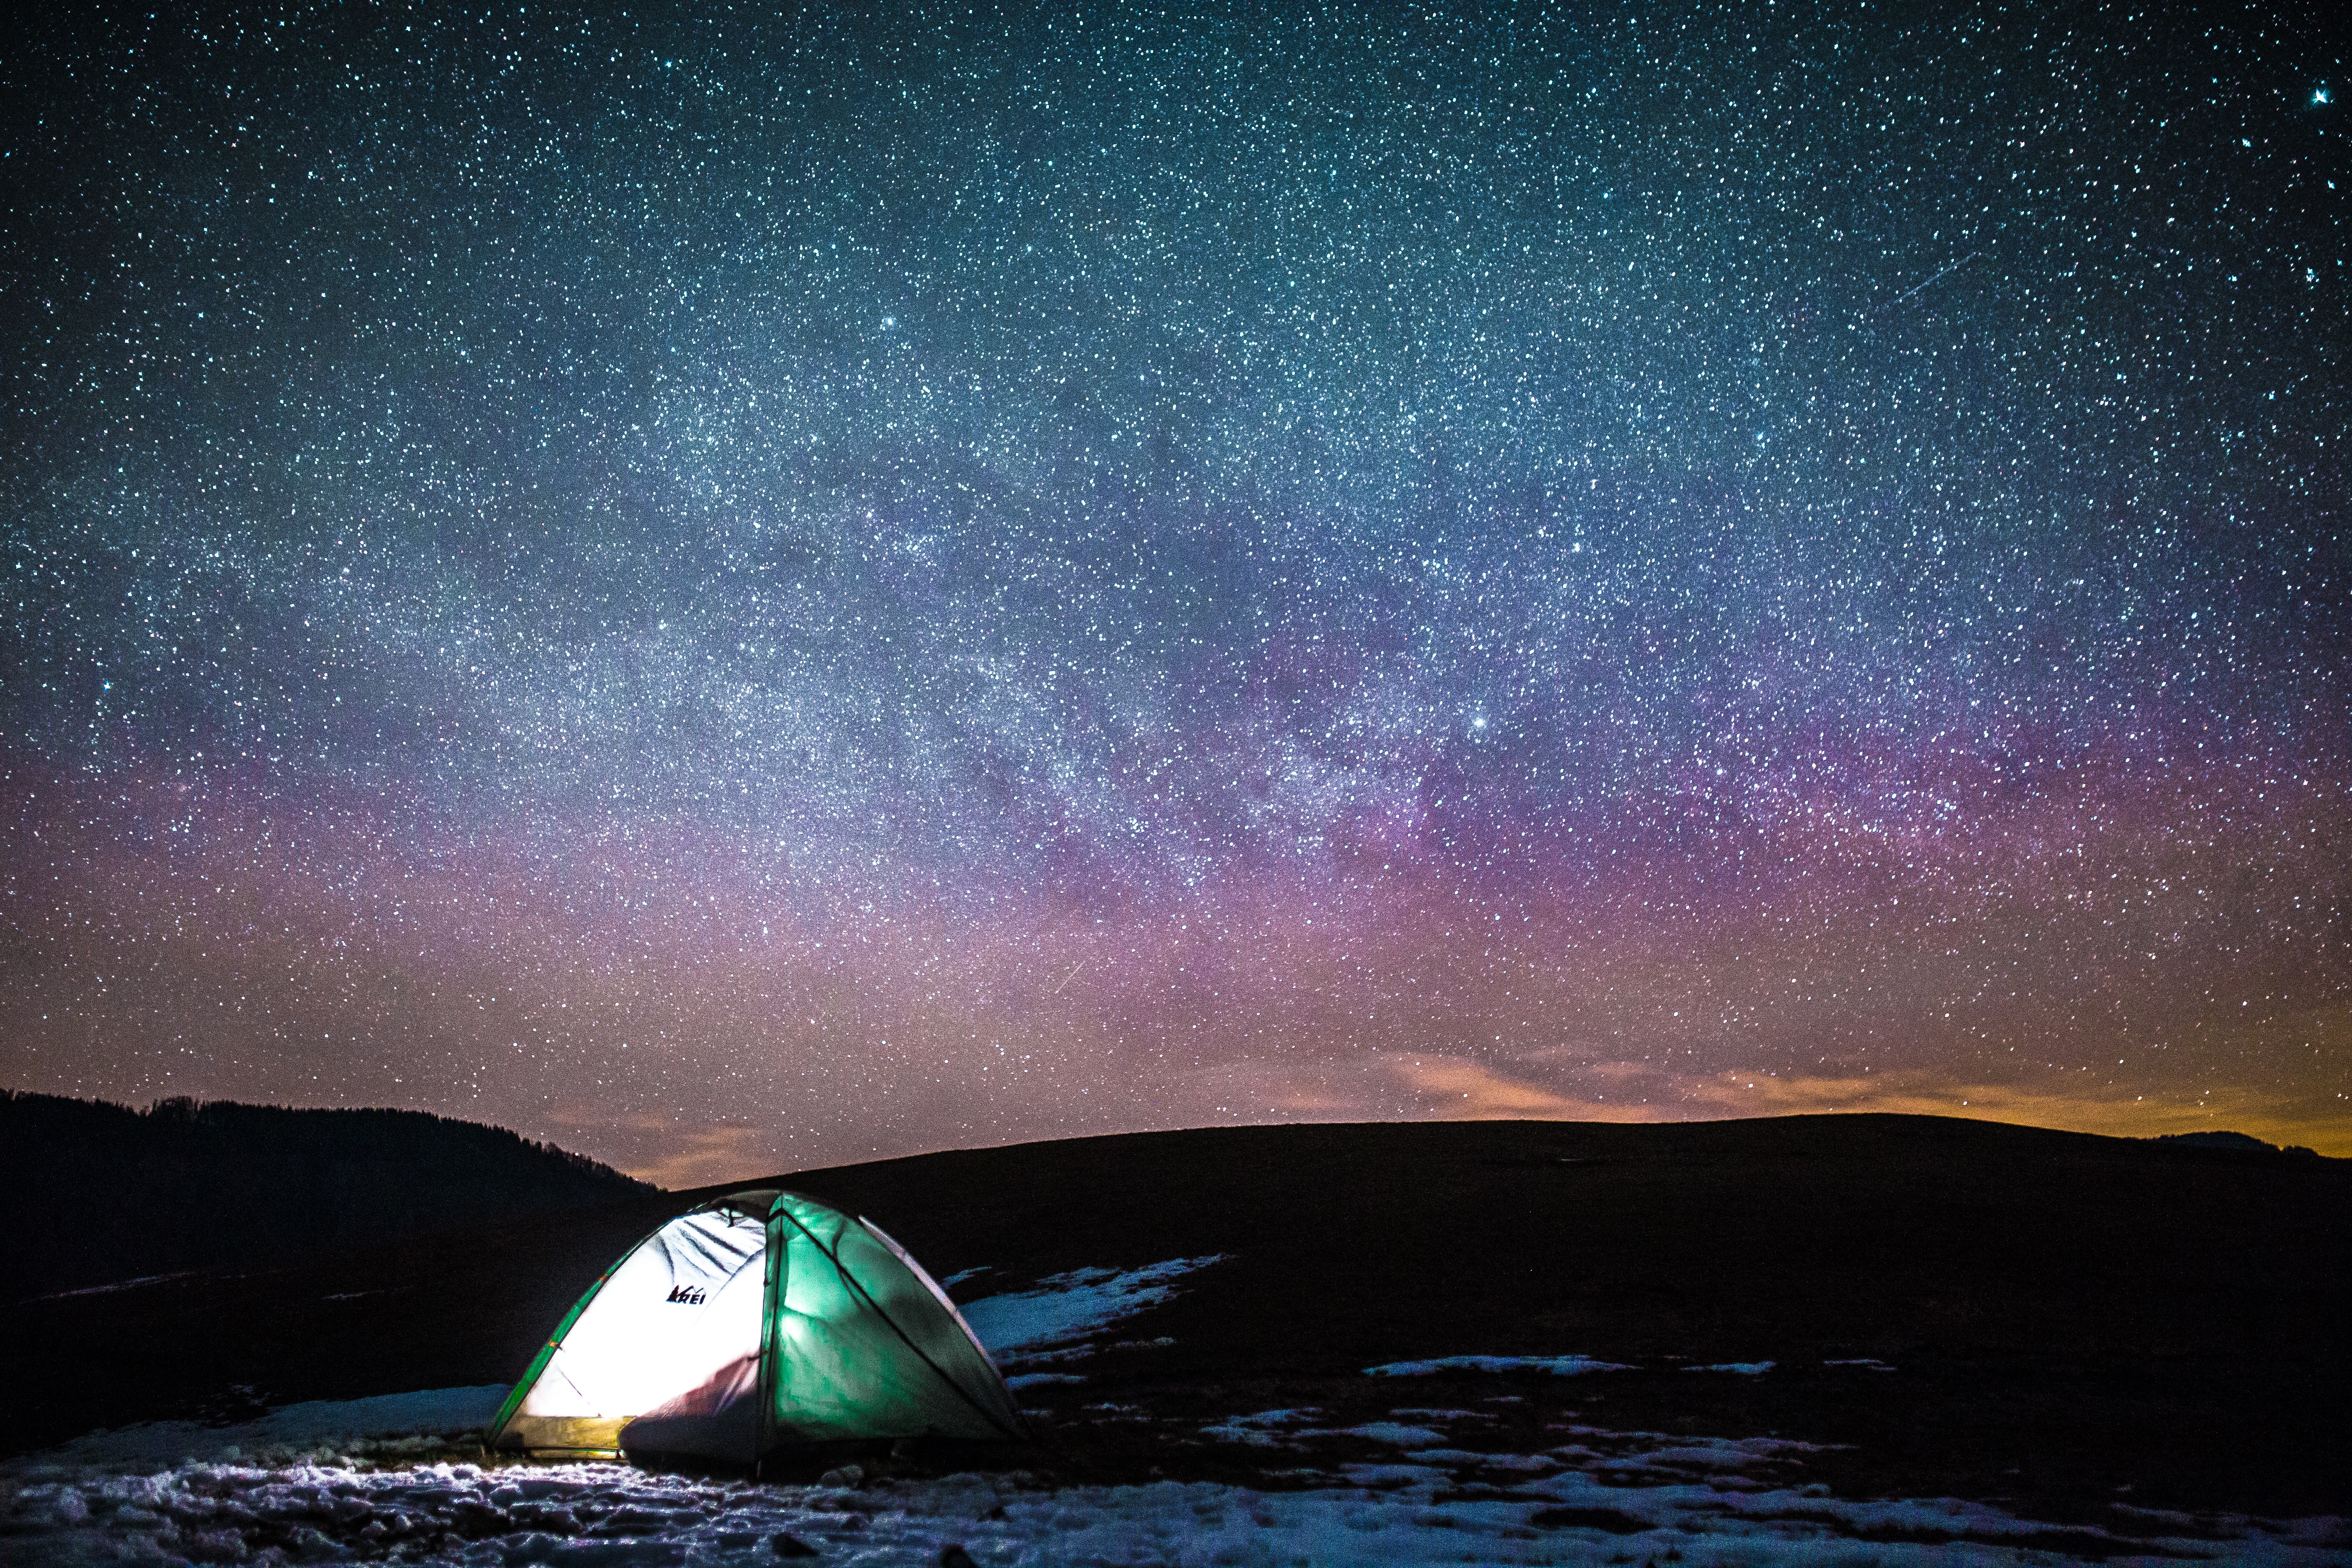
night, star, milky way, atmosphere, galaxy, moonlight, outer space, astronomy, astronomical object, spiral galaxy